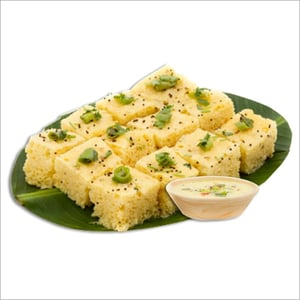
Dish: dhokla